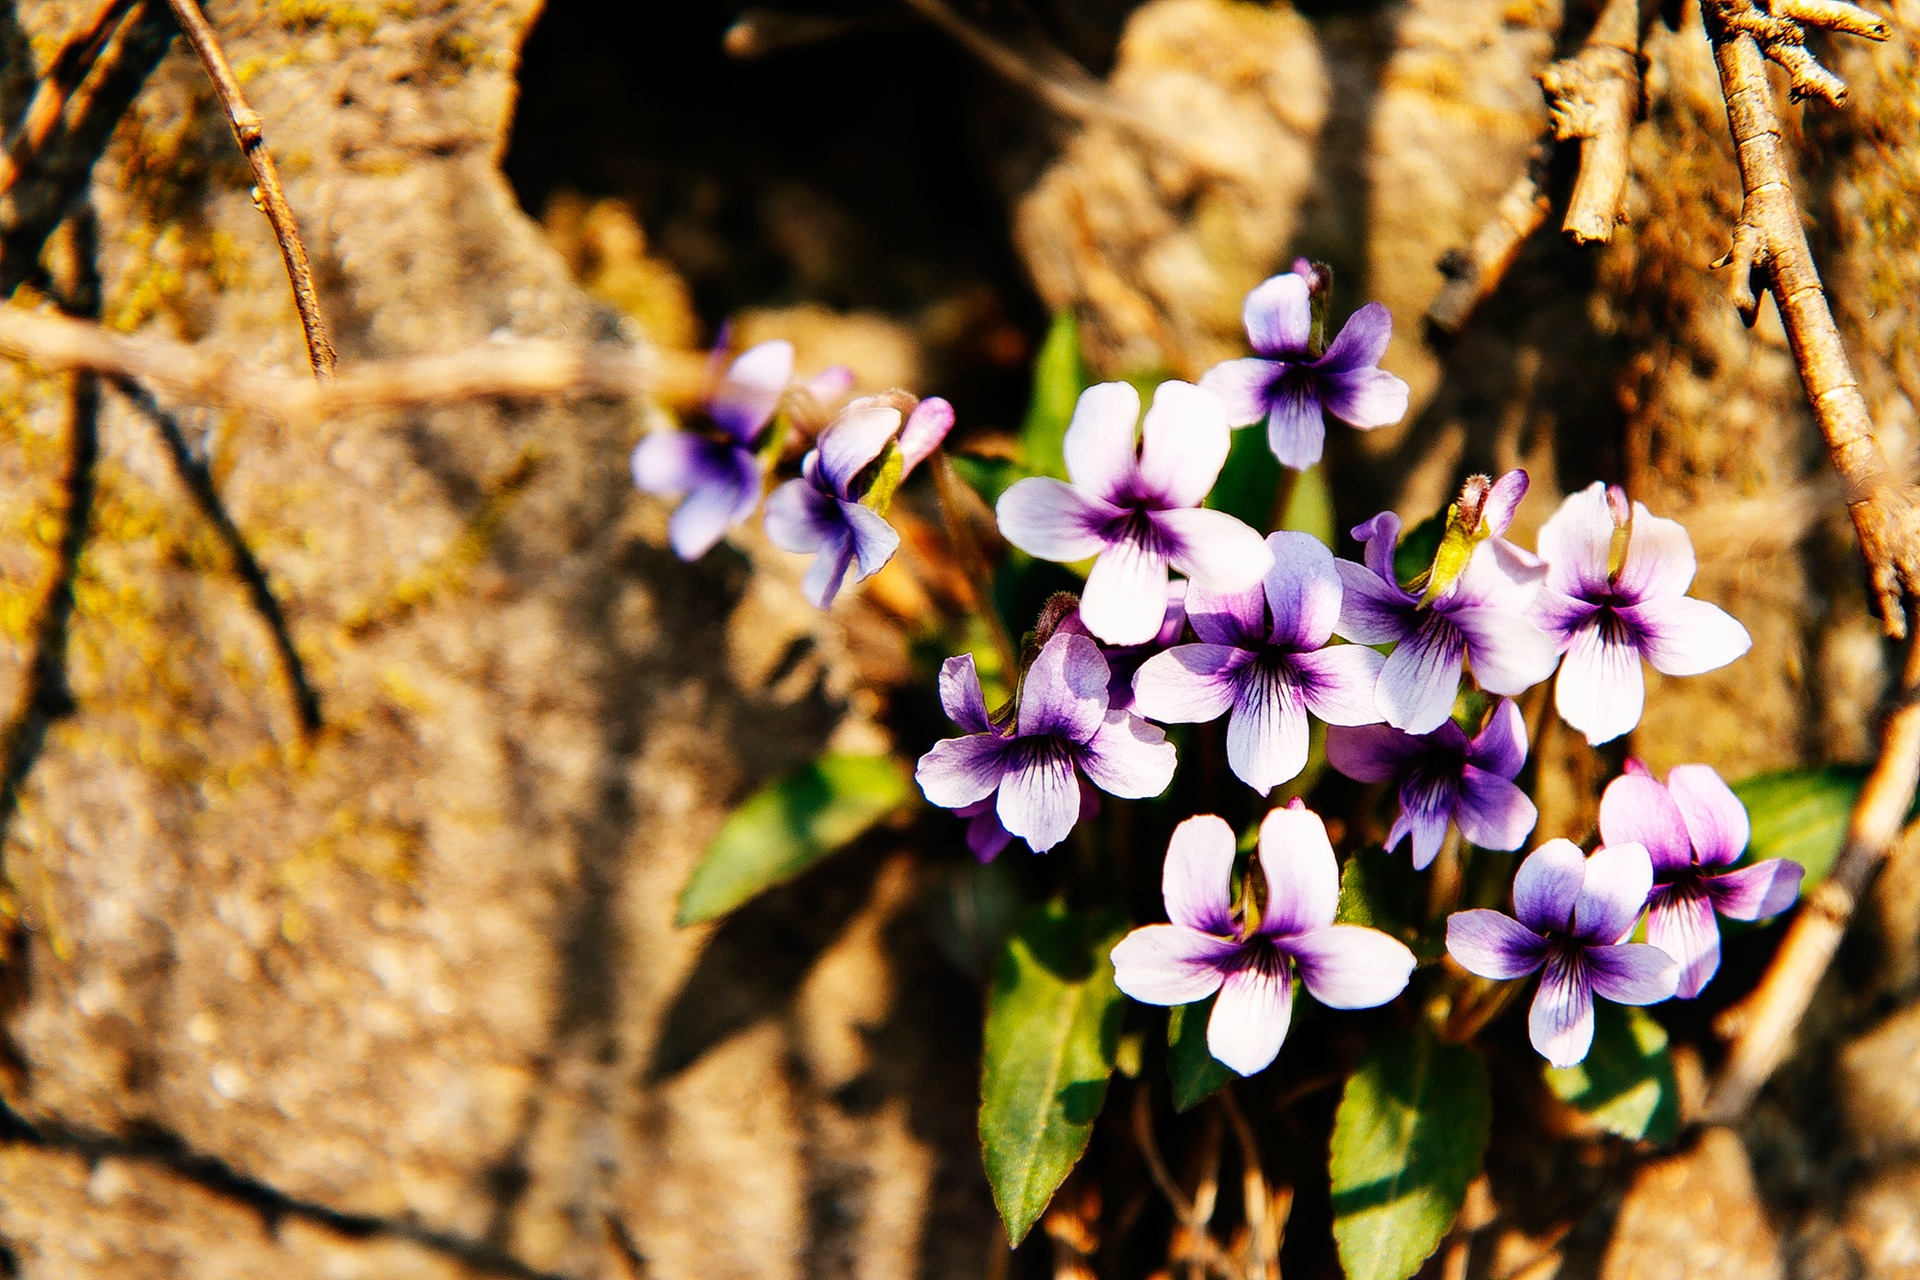
nature, branch, blossom, plant, photography, leaf, flower, spring, autumn, botany, flora, season, fauna, wildflower, flowers, close up, background, eye, macro photography, flowering plant, stone flower, land plant